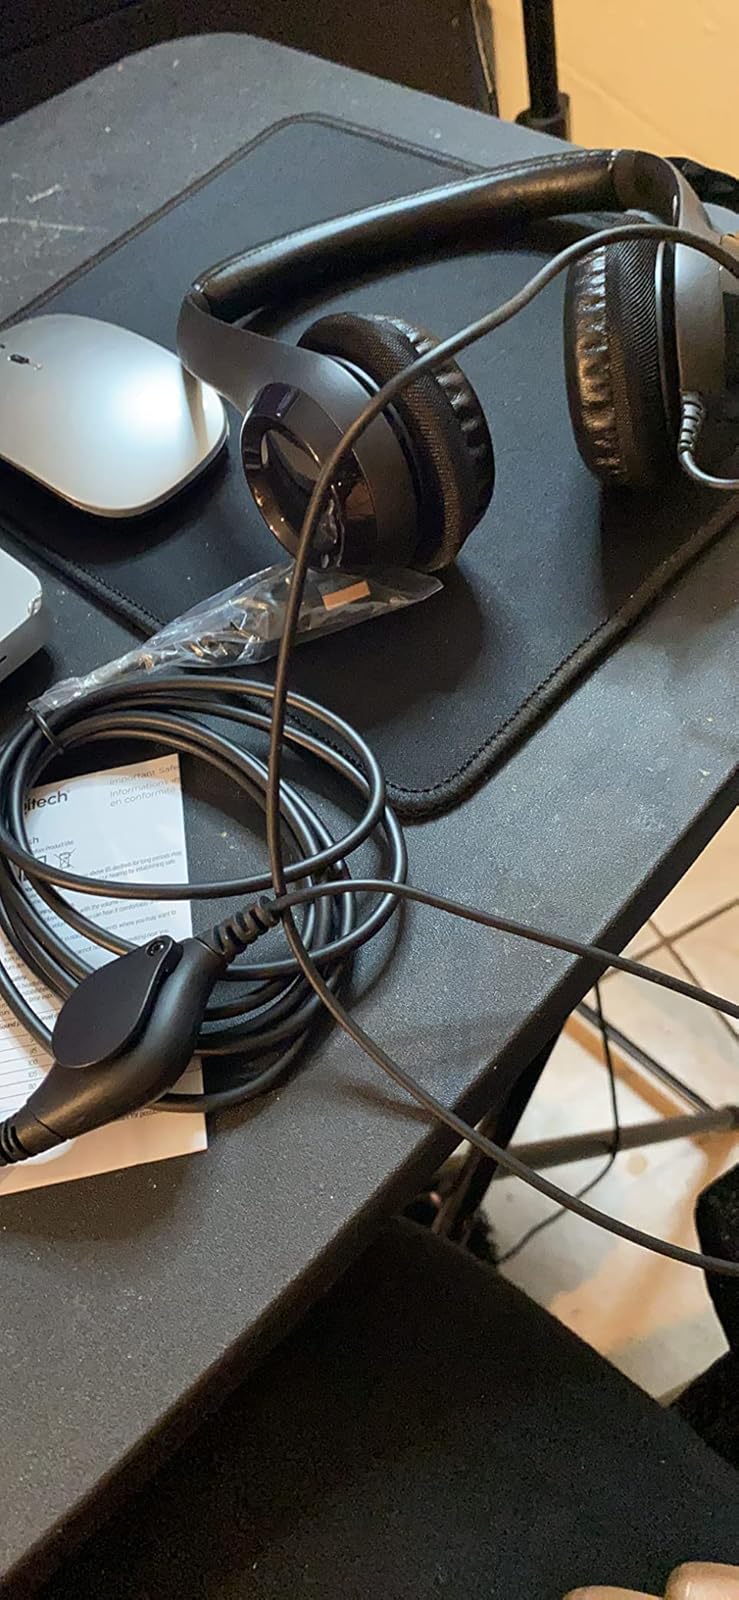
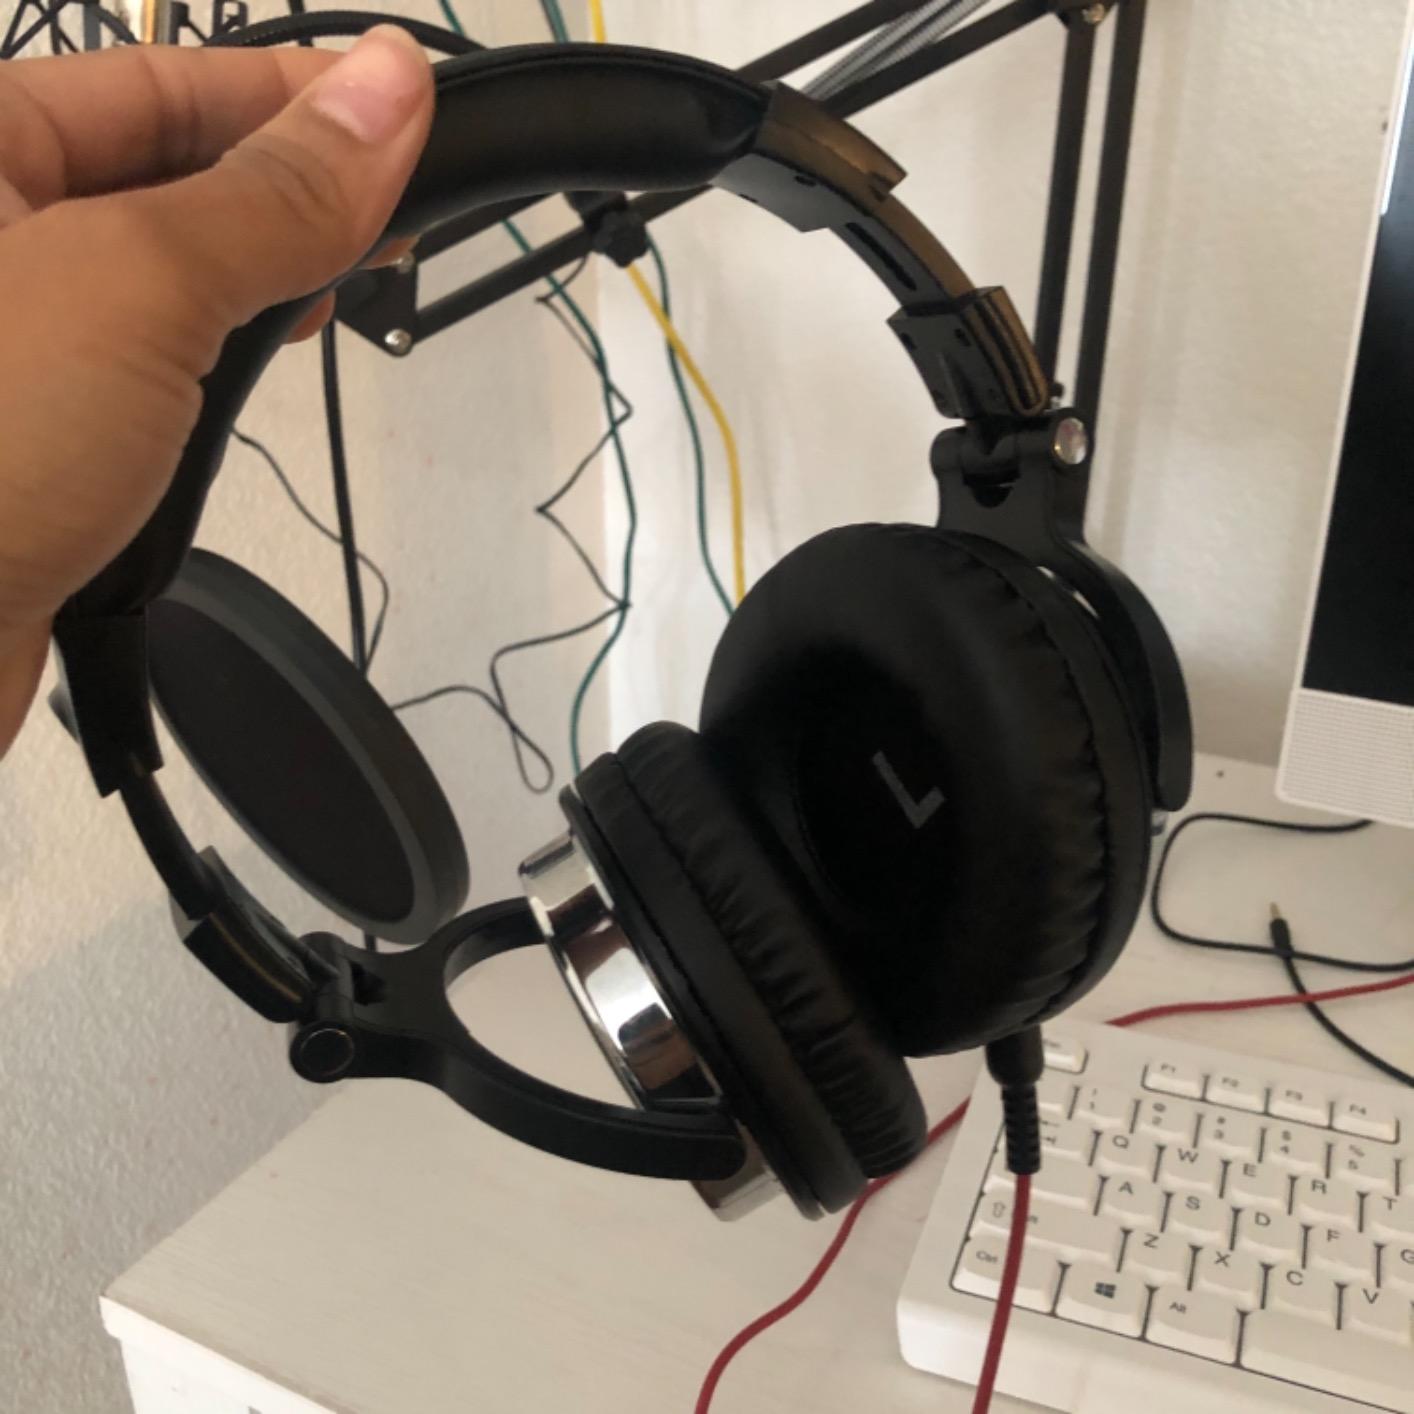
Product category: headphones
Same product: no